Hennepin County, Minnesota

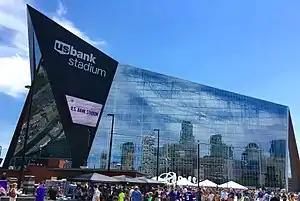
U.S. Bank Stadium, home of the Minnesota Vikings, was constructed in 2016, and was the site of Super Bowl LII.

As of the 2023 estimate, there were 1,258,713 people and 534,573 households residing in the county. There were 579,806 housing units. The racial makeup of the county was 72.9% White "(66.5% NH White)", 14.7% African American, 1.2% Native American, 7.6% Asian, 0.1% Pacific Islander, _% from some other races and 3.6% from two or more races (% NH Multiracial). Hispanic or Latino people of any race were 7.9% of the population.